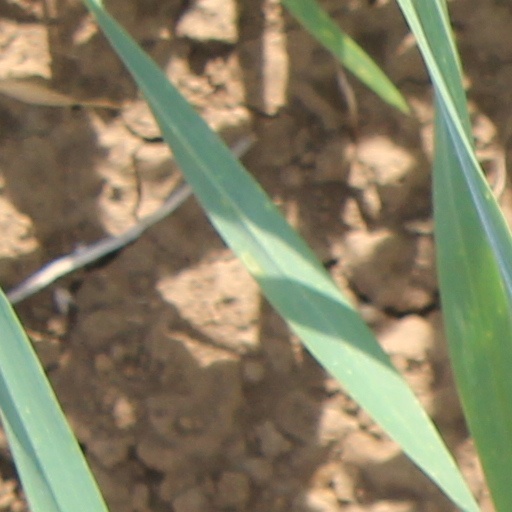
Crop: wheat